Glenn Stewart

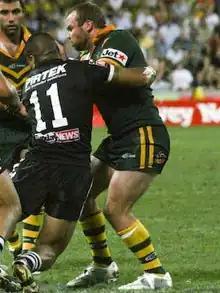
Stewart playing for the Kangaroos in 2008

Stewart played in the second row in Australia's shock 34–20 loss to New Zealand in the World Cup final played at Suncorp Stadium.